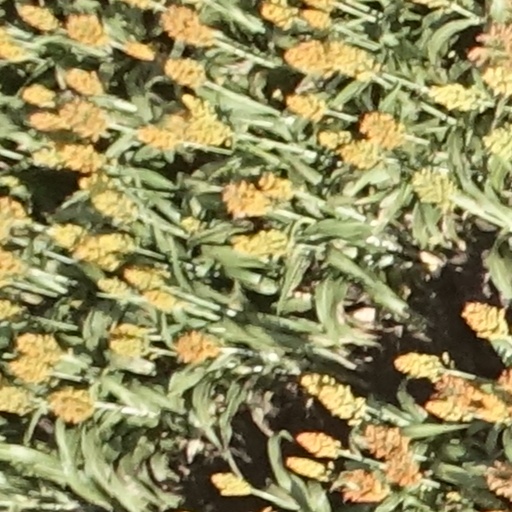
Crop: sorghum